X-ray specs

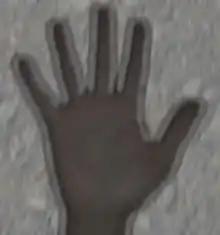
Approximation of the view through a pair of X-Ray Specs, showing the "bones" of the hand

The "lenses" consist of two layers of thin cardboard with a small hole about a quarter-inch (6 millimeters) in diameter punched through both layers. The user views objects through the holes. In the original version, a feather is embedded between the layers of each lens. The vanes of the feathers are so close together that light is diffracted, causing the user to receive two slightly offset images. For instance, if viewing a pencil, one would see two offset images of the pencil. Where the images overlap, a darker image is obtained, giving the illusion that one is seeing the graphite embedded within the body of the pencil. Newer versions utilize manufactured diffraction lenses instead of feathers.